The First Republic

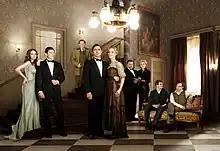

The First Republic (also known as The Manor House) is a Czech historical television series. It was co-produced by Dramedy Productions and Česká Television, it maps the lives of the business Valenta family in the period from the establishment of the First Republic to the beginning of the 1930s. It was originally planned that the plot would last until 1945 but the series was cancelled after 3 seasons. The series was developed and offered for television by the production company Dramedy Productions. It was directed by Biser A. Arichtev, who previously worked with Dramedy on the series Vyprávěj, which was also conceived and produced for ČT by the Dramedy team.